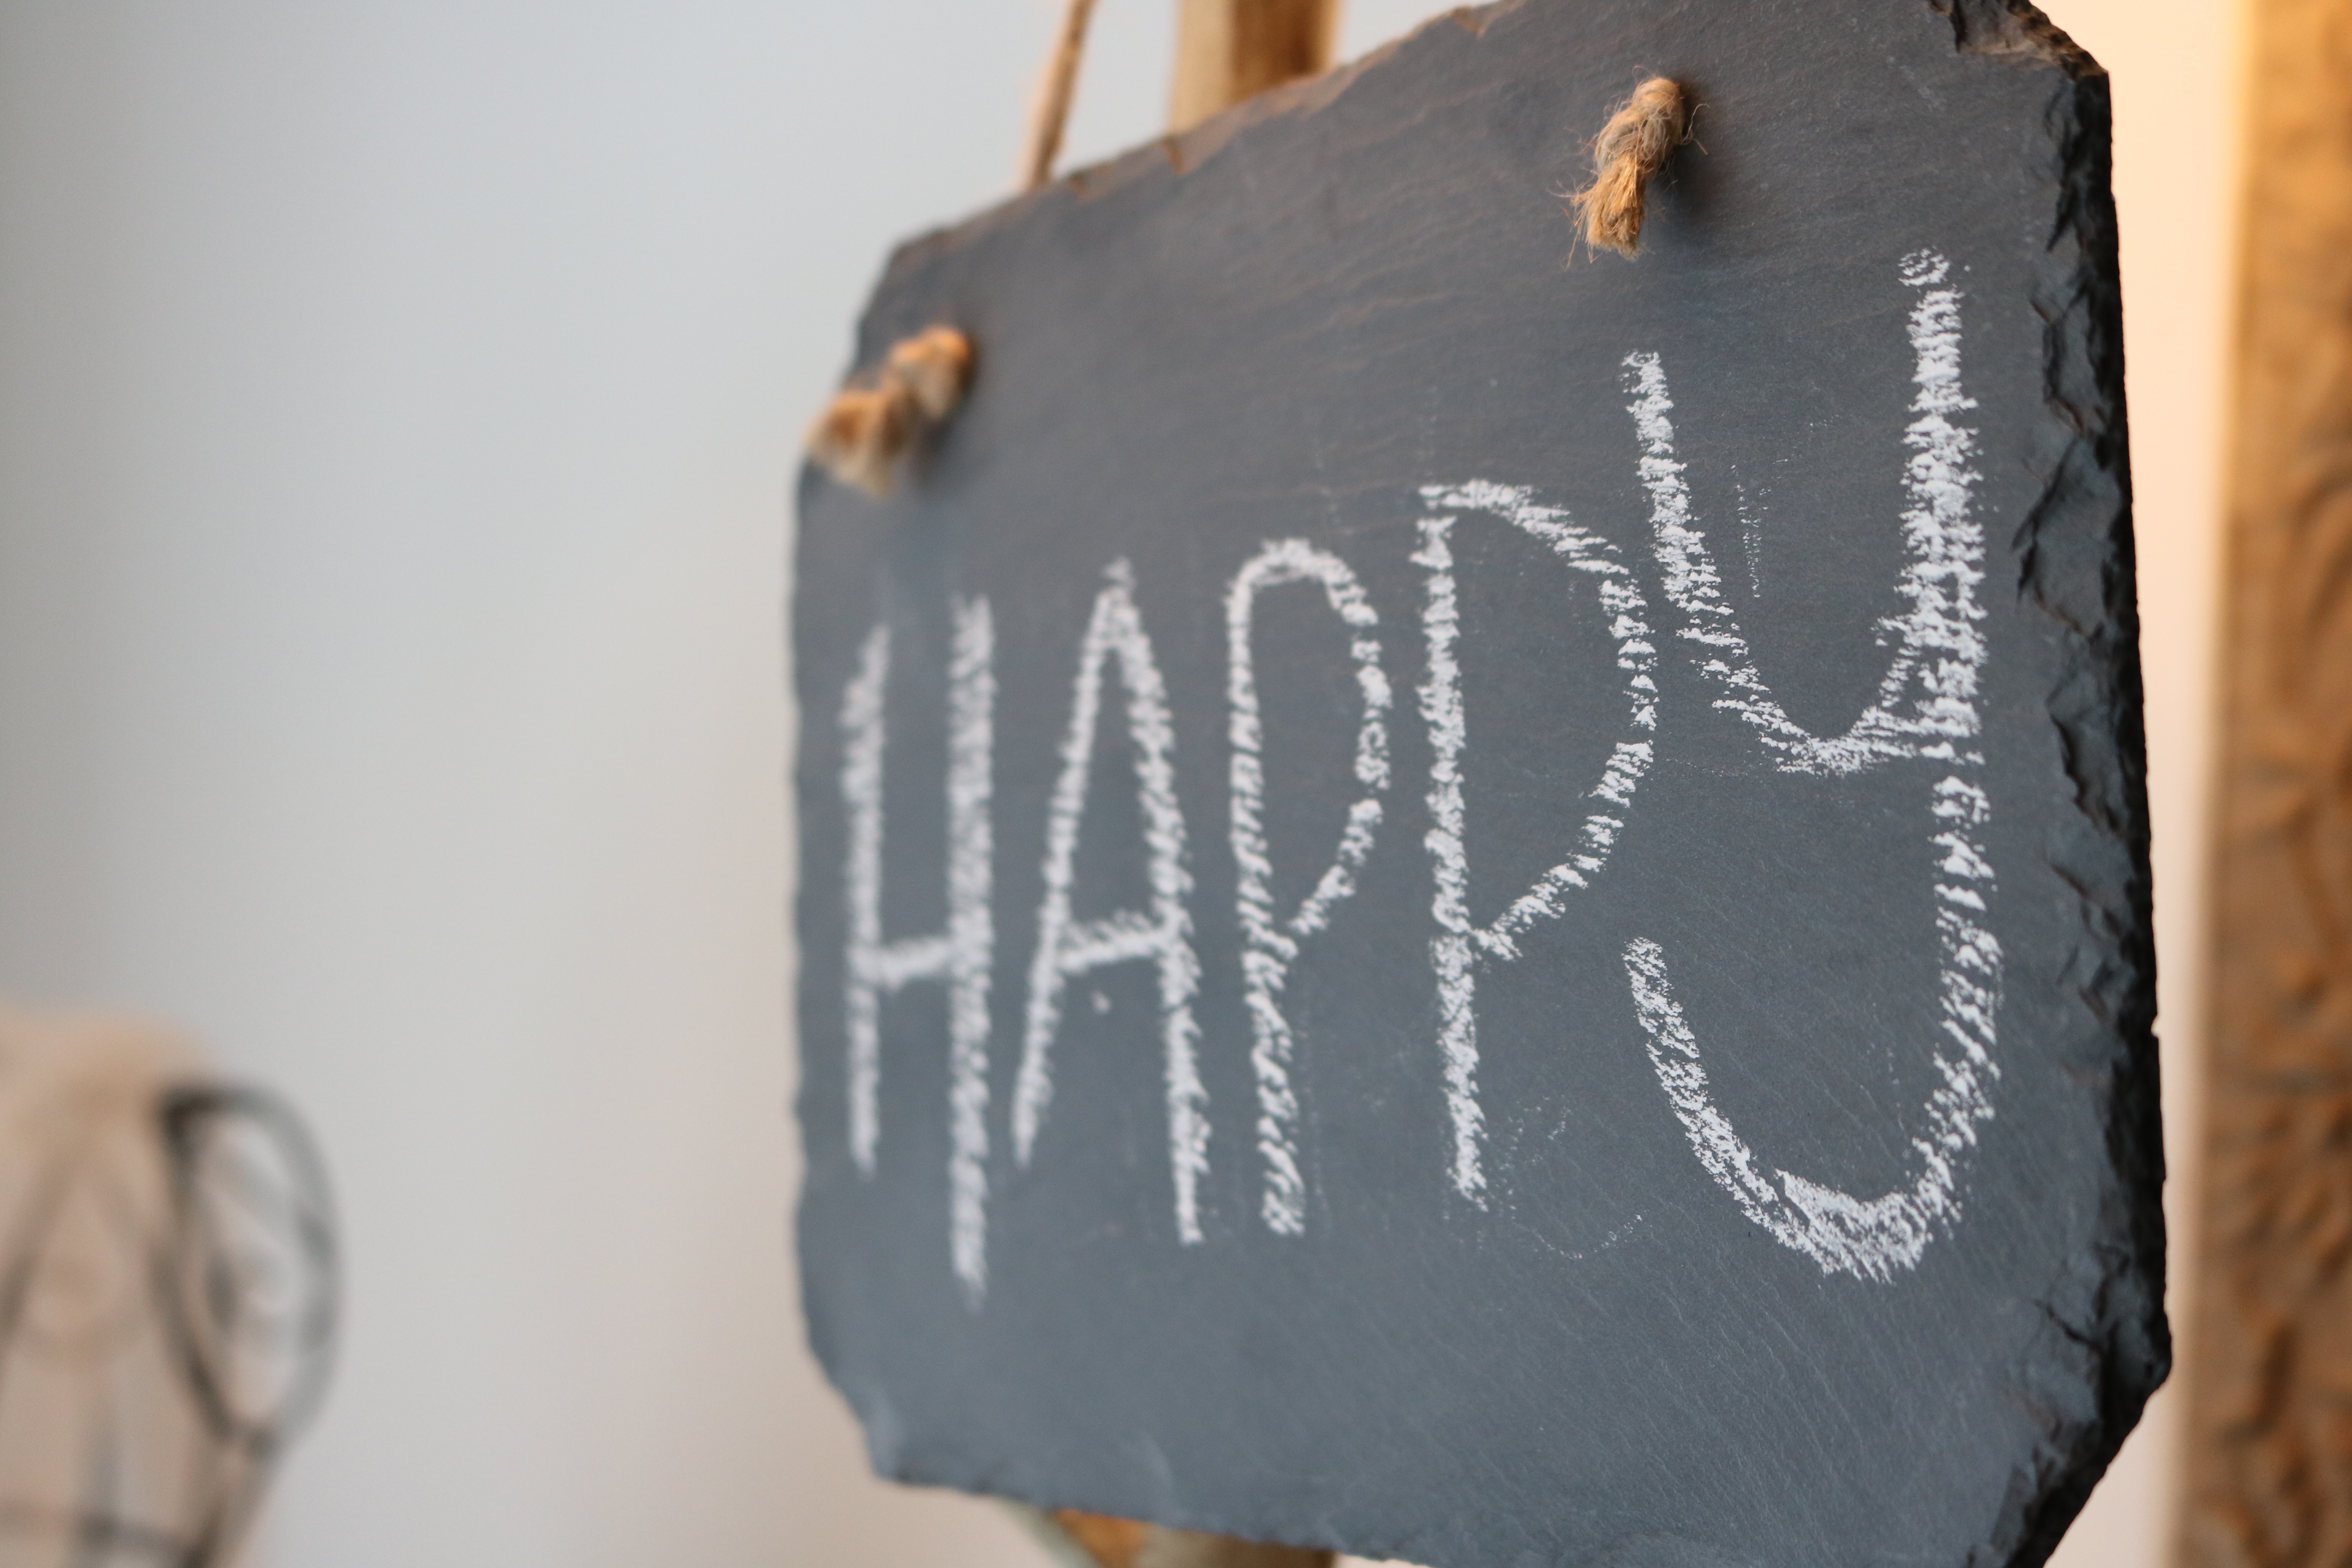
writing, decoration, lifestyle, material, chalkboard, art, happy